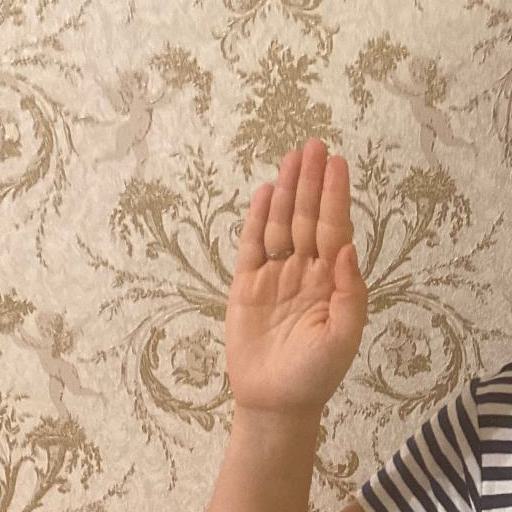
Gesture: stop